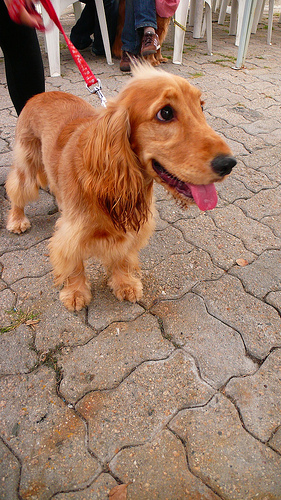
Breed: english cocker spaniel